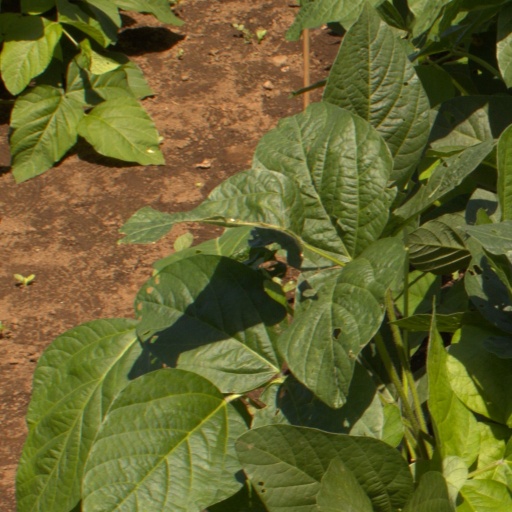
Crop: soybean